Lady Anne Clifford

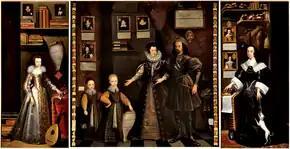
"The Great Picture", a huge triptych measuring 8ft 5" high and 16ft 2" wide, commissioned in 1646 by Anne Clifford, attributed to Jan van Belcamp (1610–1653), formerly hanging in Appleby Castle and now displayed in the Abbot Hall Art Gallery in Kendal, Cumbria. It depicts Anne as a girl at left and as a mature woman at right. The central panel shows her parents and young brothers. The painting is replete with significant elements referring to her life and to her succession to her paternal inheritance, gained after a lengthy legal dispute.

Lady Anne Clifford, Countess of Dorset, Pembroke and Montgomery, "suo jure" 14th Baroness de Clifford (30 January 1590 – 22 March 1676) was an English peeress. In 1605 she inherited her father's ancient barony by writ and became "suo jure" 14th Baroness de Clifford. She was a patron of literature and as evidenced by her diary and many letters was a literary personage in her own right. She held the hereditary office of High Sheriff of Westmorland which role she exercised from 1653 to 1676.